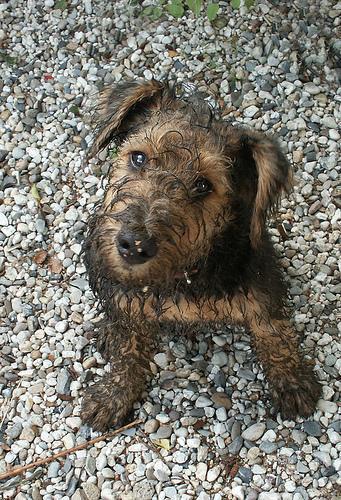
Airedale